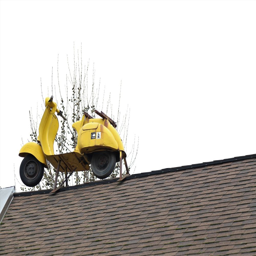
a scooter on a roof ? why not .